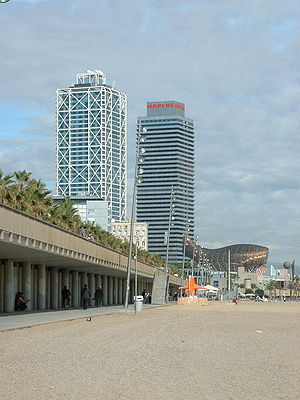
Hotel Arts
Hotel Arts (venstre) og Torre Mapfre (højre)
Hotel Arts er et 43-etagers luksushotel ved stranden ved Barceloneta i Barcelona. Hotellet drives af kæden Ritz-Carlton.